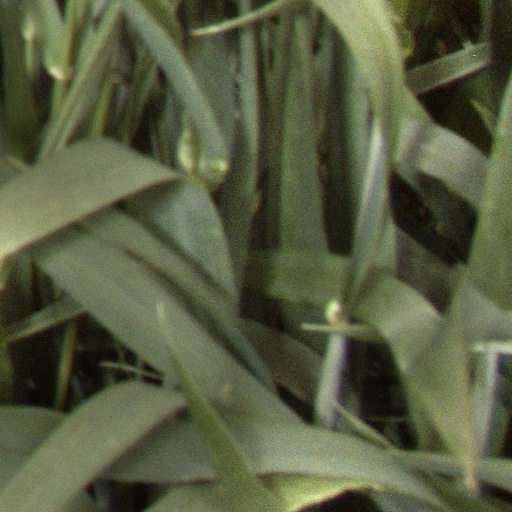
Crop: wheat